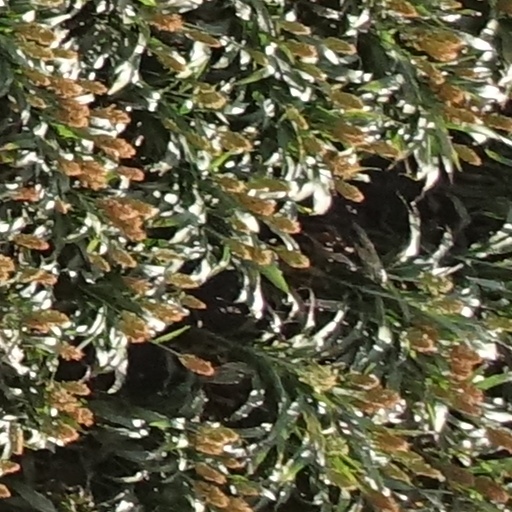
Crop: sorghum